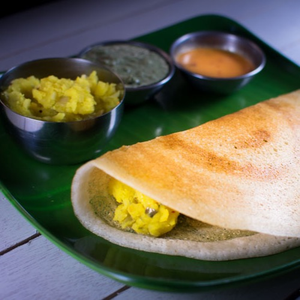
Dish: dosa